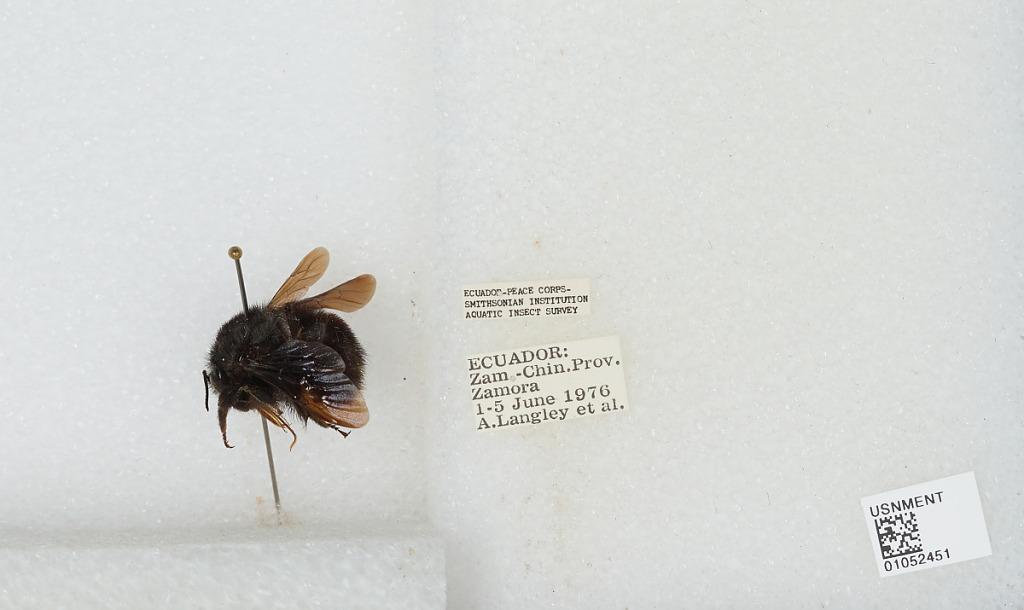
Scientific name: Bombus sp.
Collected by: A. Langley
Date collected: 1976-6-1
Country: Ecuador
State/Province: Zamora-Chinchipe
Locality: Zamora
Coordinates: -4.0692, -78.9567